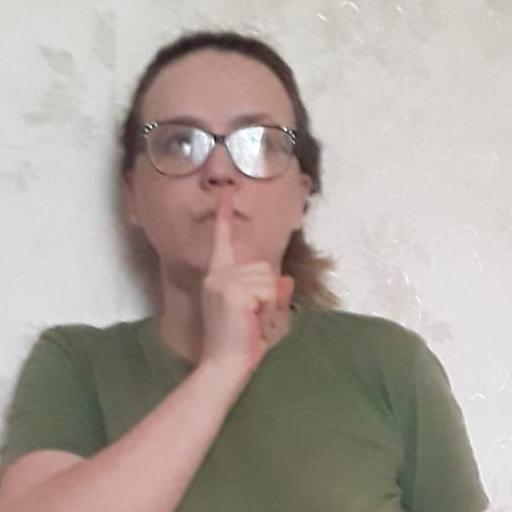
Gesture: mute